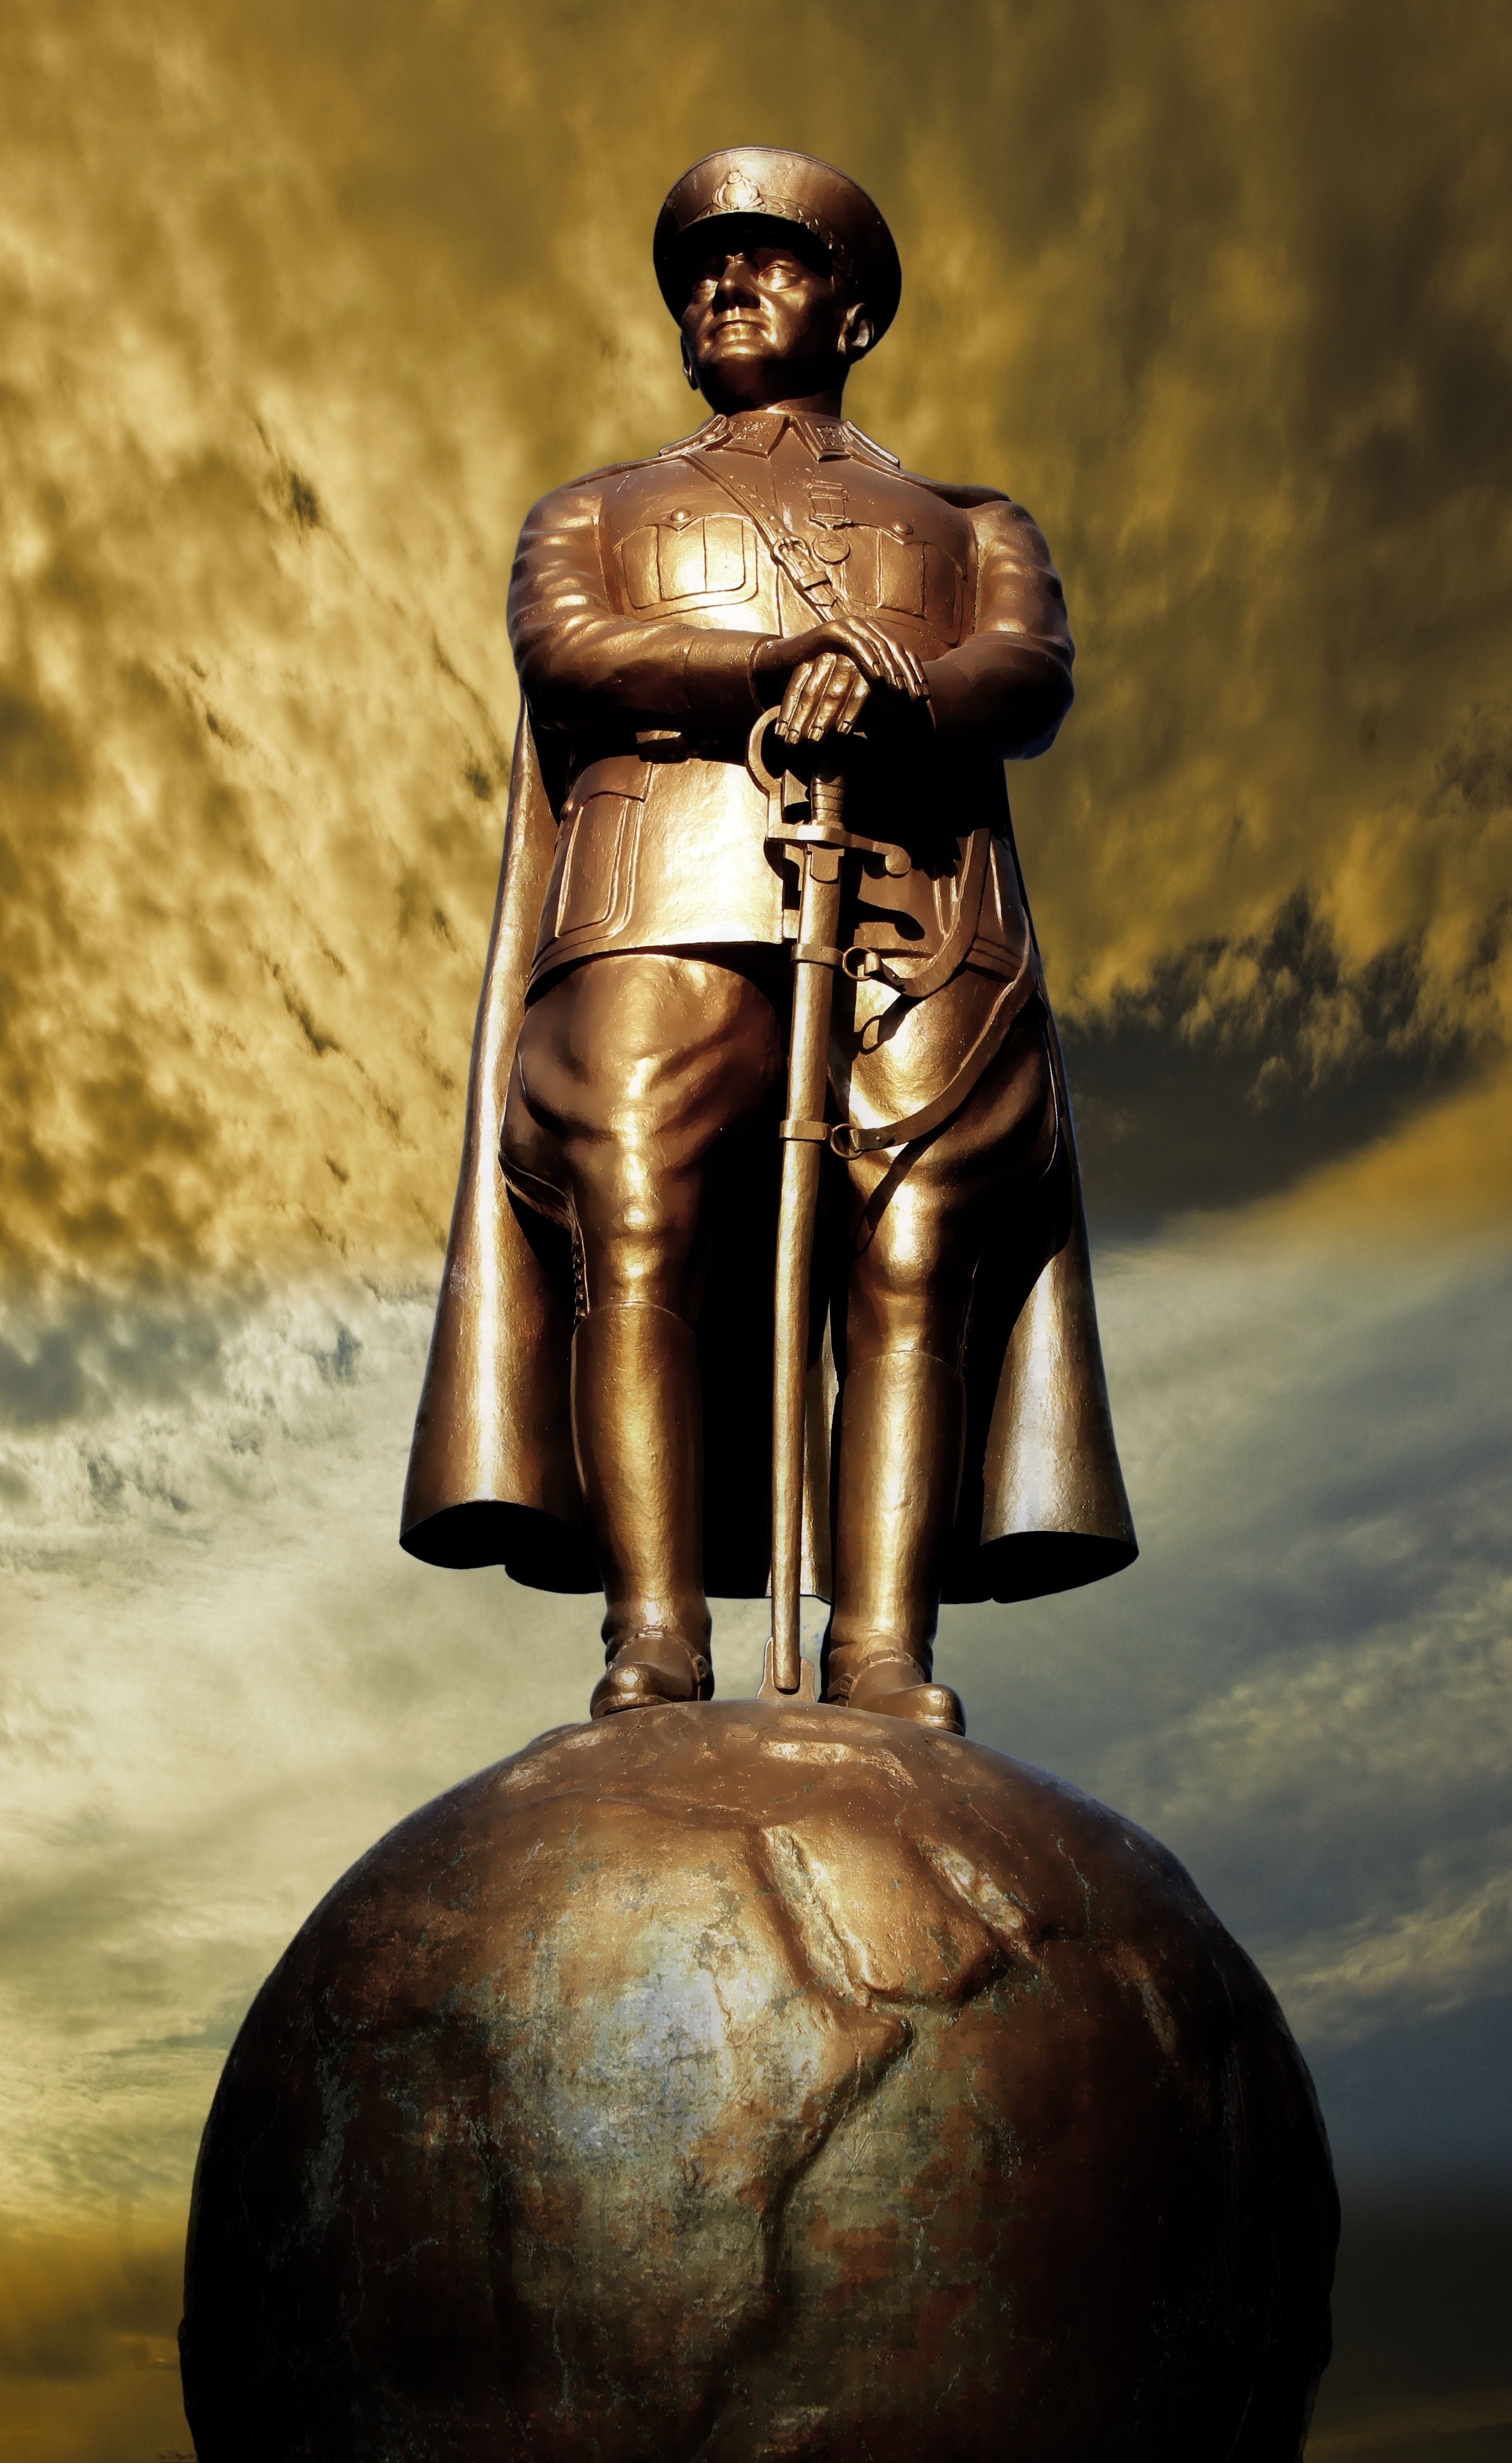
monument, statue, metal, sculpture, art, temple, turkey, leader, mythology, gautama buddha, ancient history